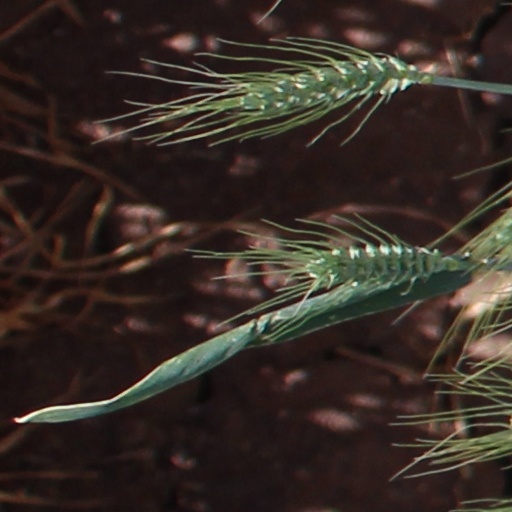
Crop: wheat